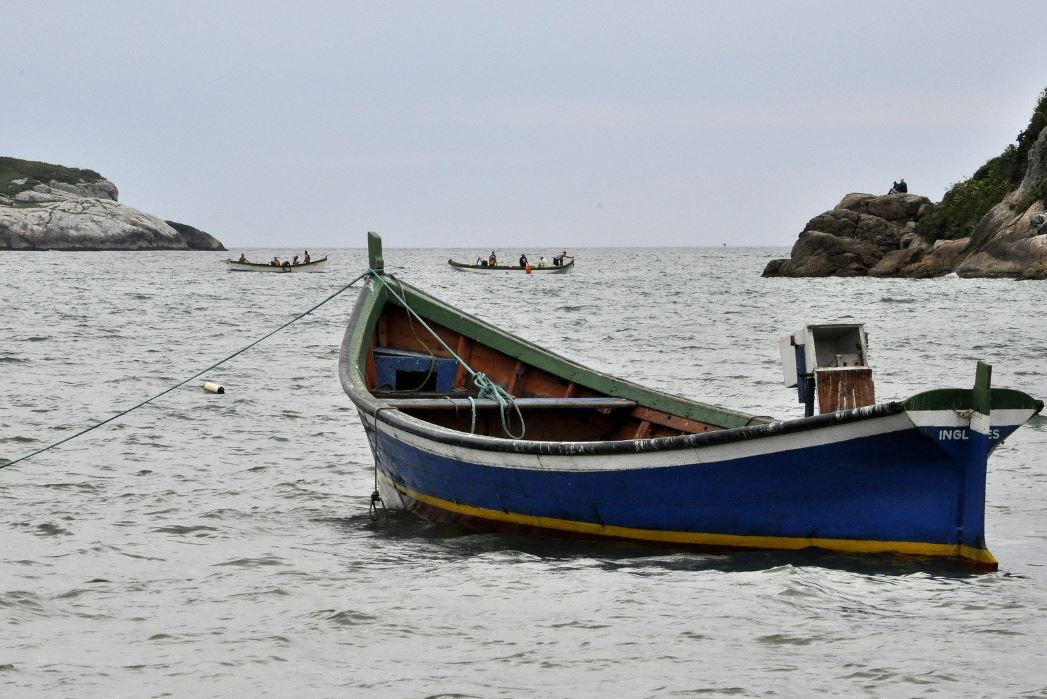
Fire: no
Smoke: no